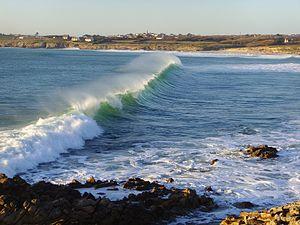
Houle déferlant sur la plage de St-Tugen (Primelin, Finistère, France)
Une vague est dite déferlante lorsque l'onde de force transportée par la houle dans la mer se transforme en un rouleau caractéristique et facilement identifiable à la surface de l'eau, généralement accompagné d'écume.